Master Sridhar

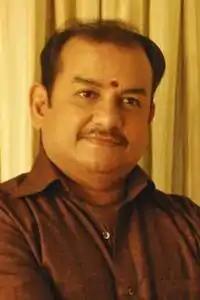

Sridhar, known as Master Sridhar was an Indian actor in the Tamil film industry. He acted in about 150 films. He was introduced to Tamil cinema as a child actor.